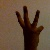
The image shows a hand gesture representing the number 6 in Indian Sign Language.